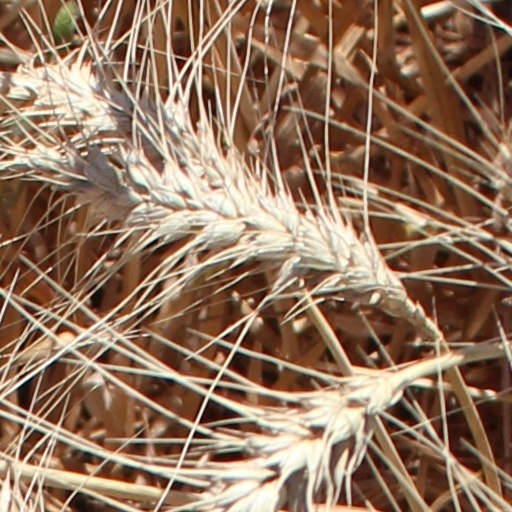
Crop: wheat